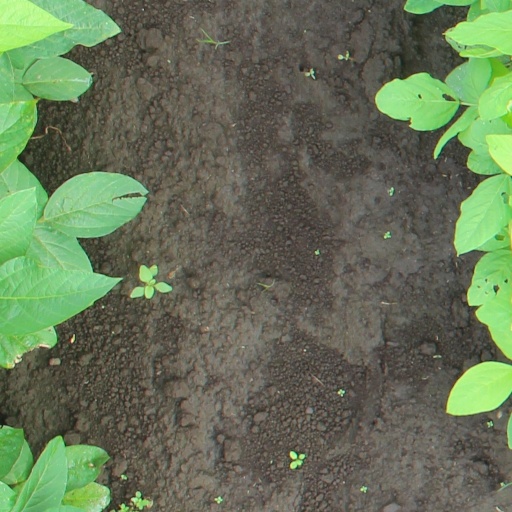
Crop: soybean